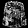
Label: Shirt